Sparkling wine

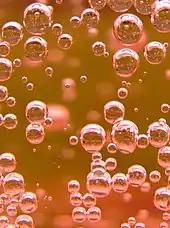
Bubbles in a rosé sparkling wine

An initial burst of effervescence occurs when the sparkling wine contacts the dry glass on pouring. These bubbles form on imperfections in the glass that facilitate nucleation.